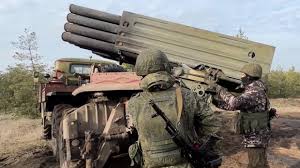
Label: Self Propelled Artillery